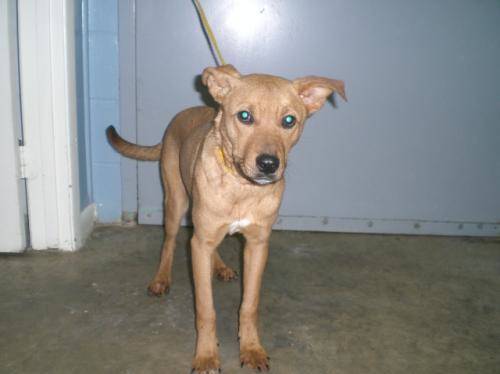
Label: dog